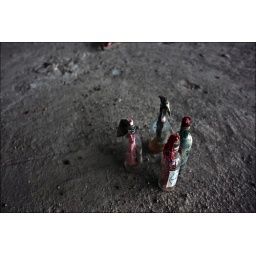
Molotov's cocktail, bottle ignition compound in house where a lot of Uzbek refugees stay. Osh, southern Kyrgyzstan. 24.06.2010